Wheelset (rail transport)

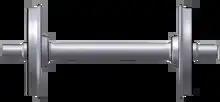
A rail vehicle wheelset, comprising two wheels mounted rigidly on an axle

A wheelset is a pair of railroad vehicle wheels mounted rigidly on an axle. Wheelsets are often mounted in a bogie ("truck" in North America) – a pivoted frame assembly holding at least two wheelsets – at each end of the vehicle. Most modern freight cars and passenger cars have bogies each with two wheelsets, but three wheelsets (or more) are used in bogies of freight cars that carry heavy loads, and three-wheelset bogies are under some passenger cars. Four-wheeled goods wagons that were once near-universal in Europe and Great Britain and their colonies have only two wheelsets; in recent decades such vehicles have become less common as trainloads have become heavier.